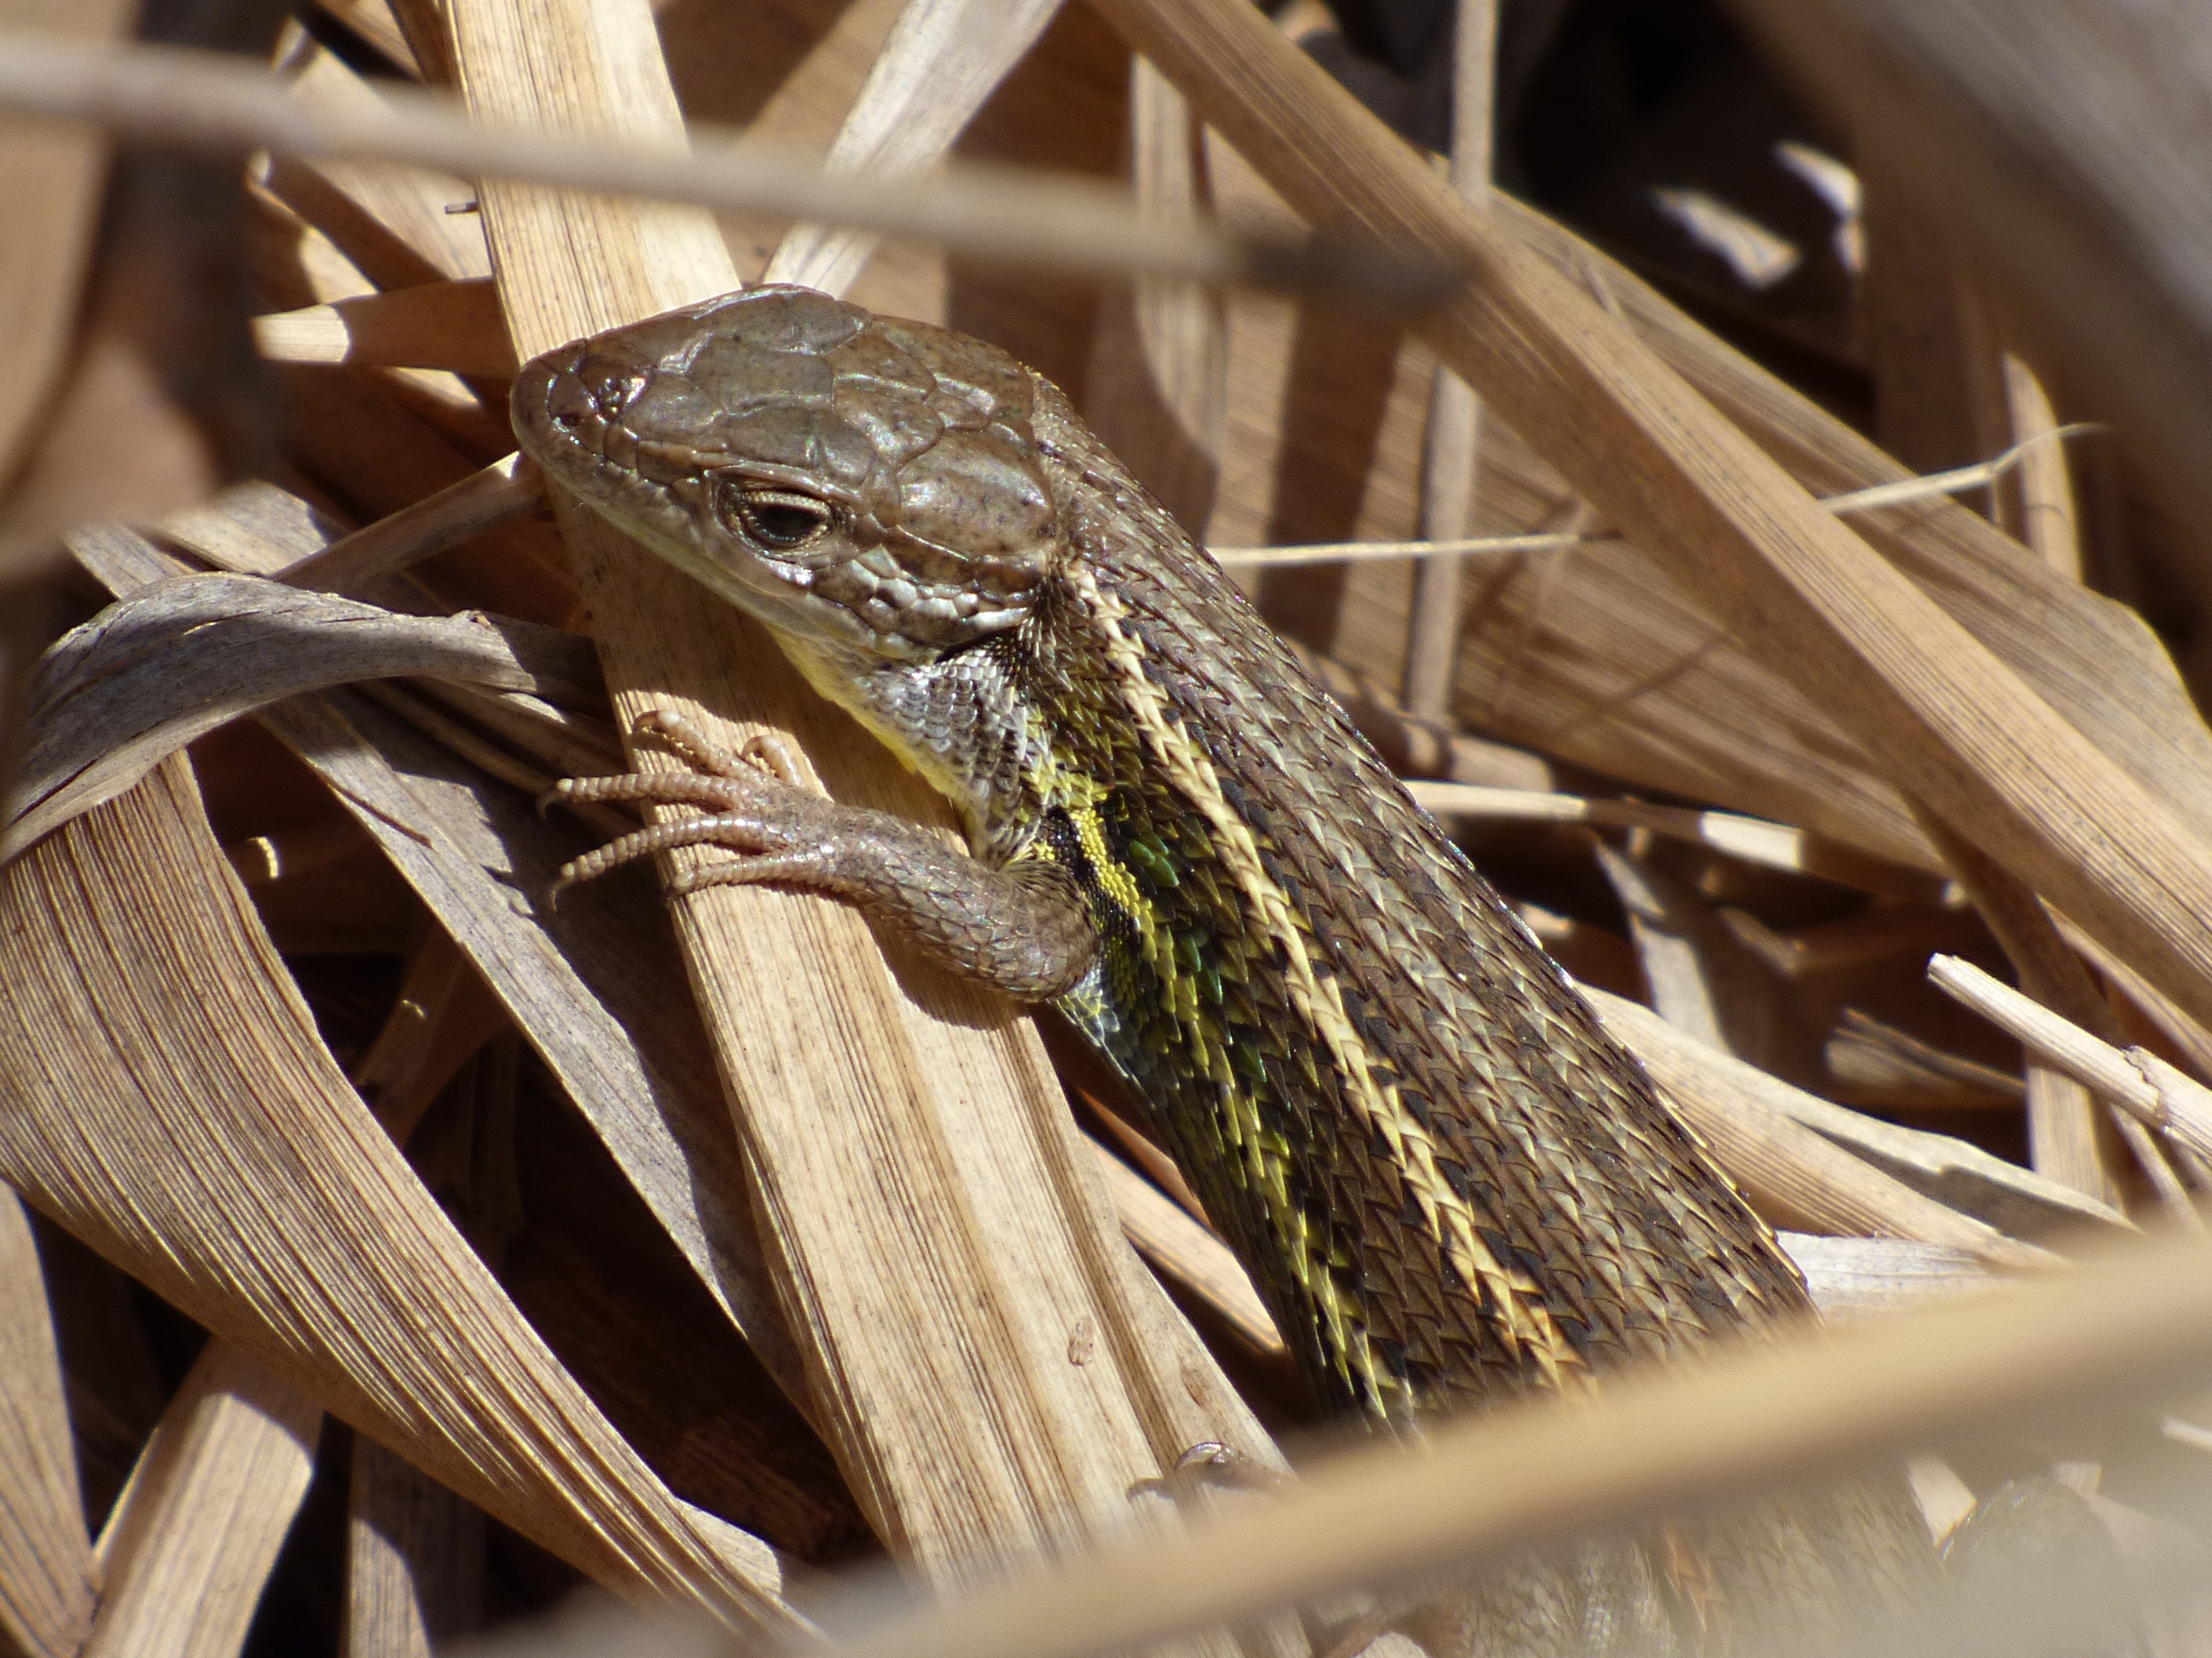
wood, reptile, fauna, lizard, close up, vertebrate, detail, scales, macro photography, sargantana, scaled reptile